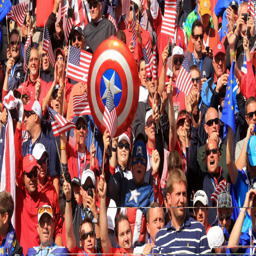
fans cheer from the stands sunday .